Denny Sanford Premier Center

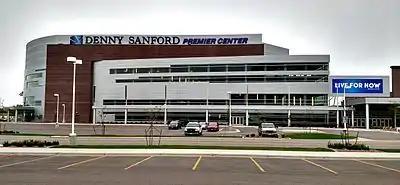
The Premier Center (Southeast view)

A replacement of the Sioux Falls Arena had been discussed since 1999, with numerous task forces formed and studies completed to determine the need for a new events center. The Sioux Falls Arena was built in 1961 when the population of Sioux Falls was 65,000. By 2000, the population had nearly doubled to 124,000 while updates to the Arena were few and far between. After years of arguments and meetings, the new events center was put to a public vote in a special election on November 8, 2011. By a vote of 23,284 to 16,807, Sioux Falls citizens passed the events center special ballot, allowing design and construction of a new events center to begin. Breaking ground in 2014, it was built on the west side of the Sioux Falls Convention Center.